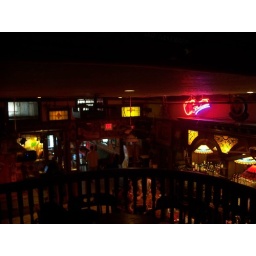
best bar we found, the Alaskan, in Skagway. irish car bombs, cheap drinks, free pool, free scrabble. excellent.